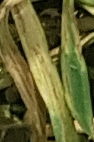
Label: Wheat___Yellow_Rust